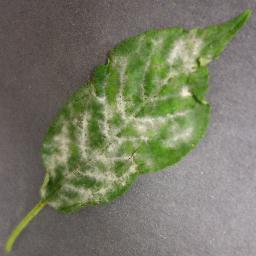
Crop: cherry
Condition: (including_sour)_powdery_mildew